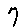
Label: 7